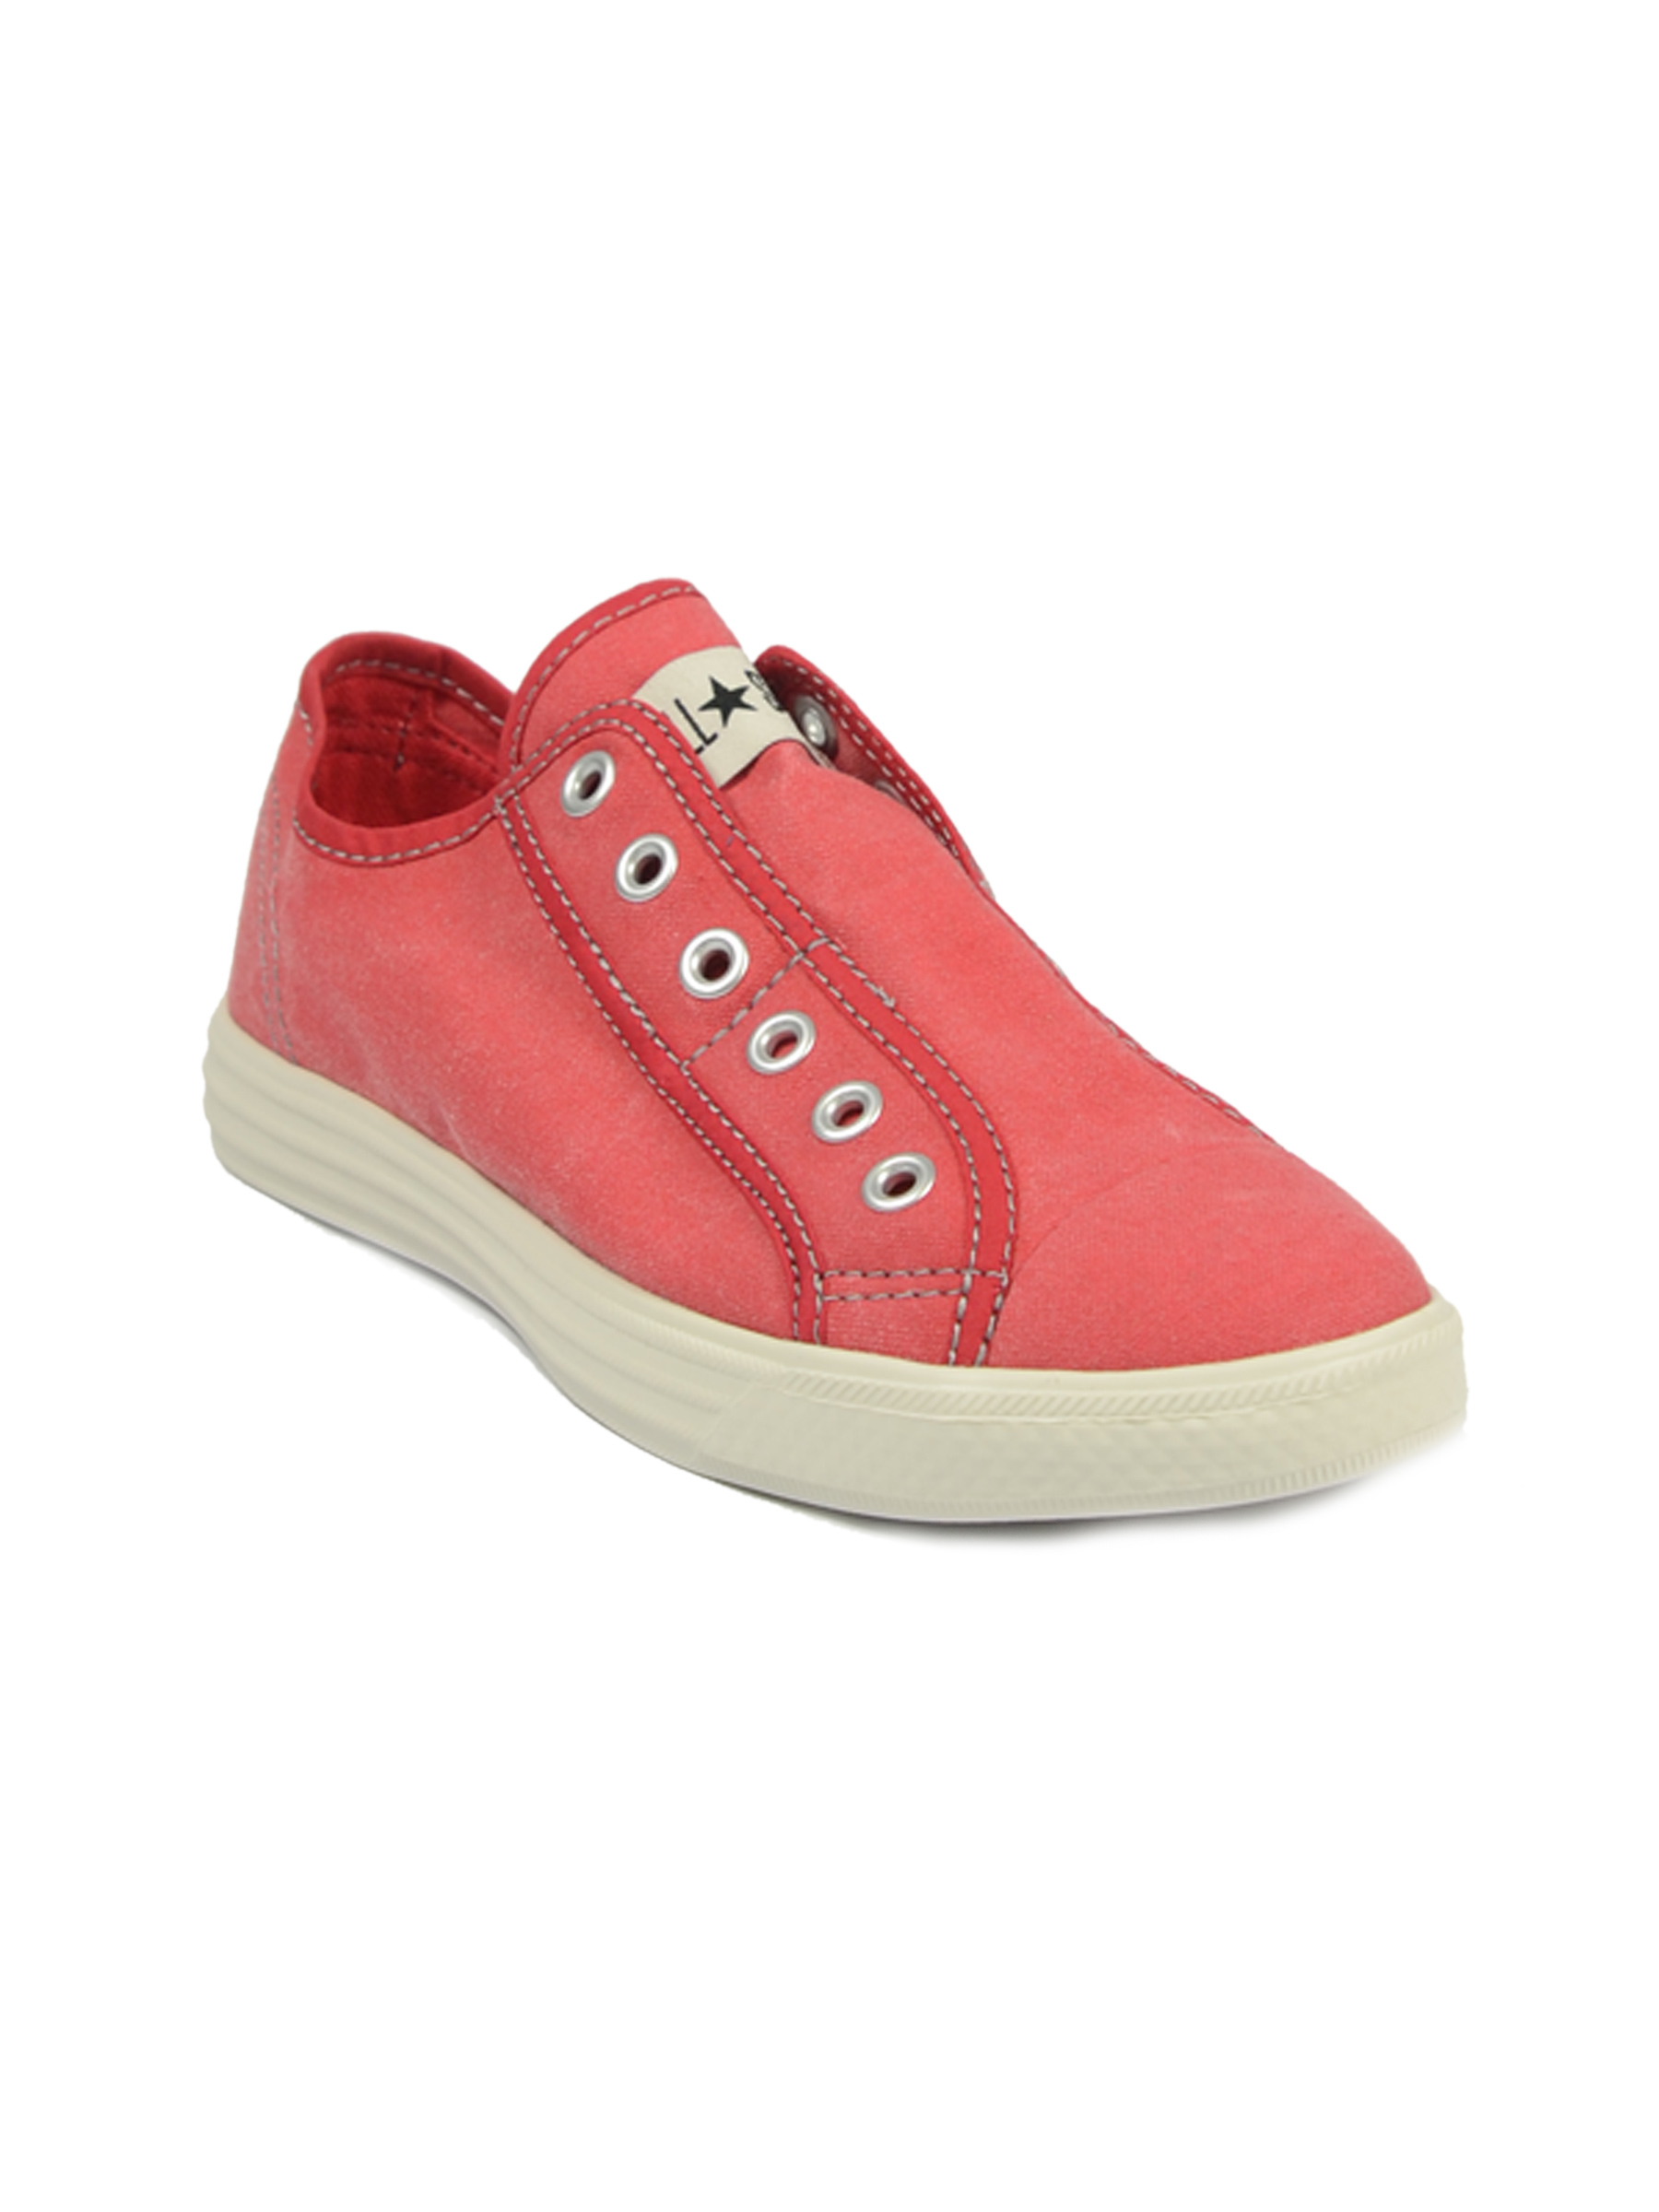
Converse Men's Chuck Slip Red Canvas Shoe
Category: Footwear / Shoes / Casual Shoes
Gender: Men
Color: Red
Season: Fall 2011
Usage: Casual